Taoyuan Pauian Archiland

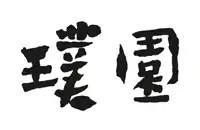
Version of the team's logo.

The franchise derived its history from the celebrated Hung Kuo Elephants (宏國象) as they created the only dynasty of the defunct Chinese Basketball Alliance in Taiwan (CBA-Taiwan) between 1996 and 1998. Under the previous ownership by Sina.com and corporate sponsorship by BenQ, the team had also competed in the Chinese Basketball Association of the People's Republic of China (CBA-PRC) in the 2001–2002 and 2002–2003 seasons as the Sina Lions (新浪獅) or BenQ-Sina Lions (明基新浪獅) before becoming a founding member of the SBL in 2003.